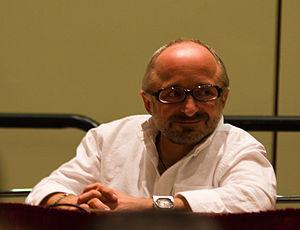
Lost Girl ou Baiser fatal au Québec, est une série télévisée fantastique canadienne en 77 épisodes de 45 minutes, créée par Michelle A. Lovretta, diffusée du 12 septembre 2010 au 25 octobre 2015 sur Showcase au Canada et depuis le 16 janvier 2012 sur Syfy aux États-Unis.